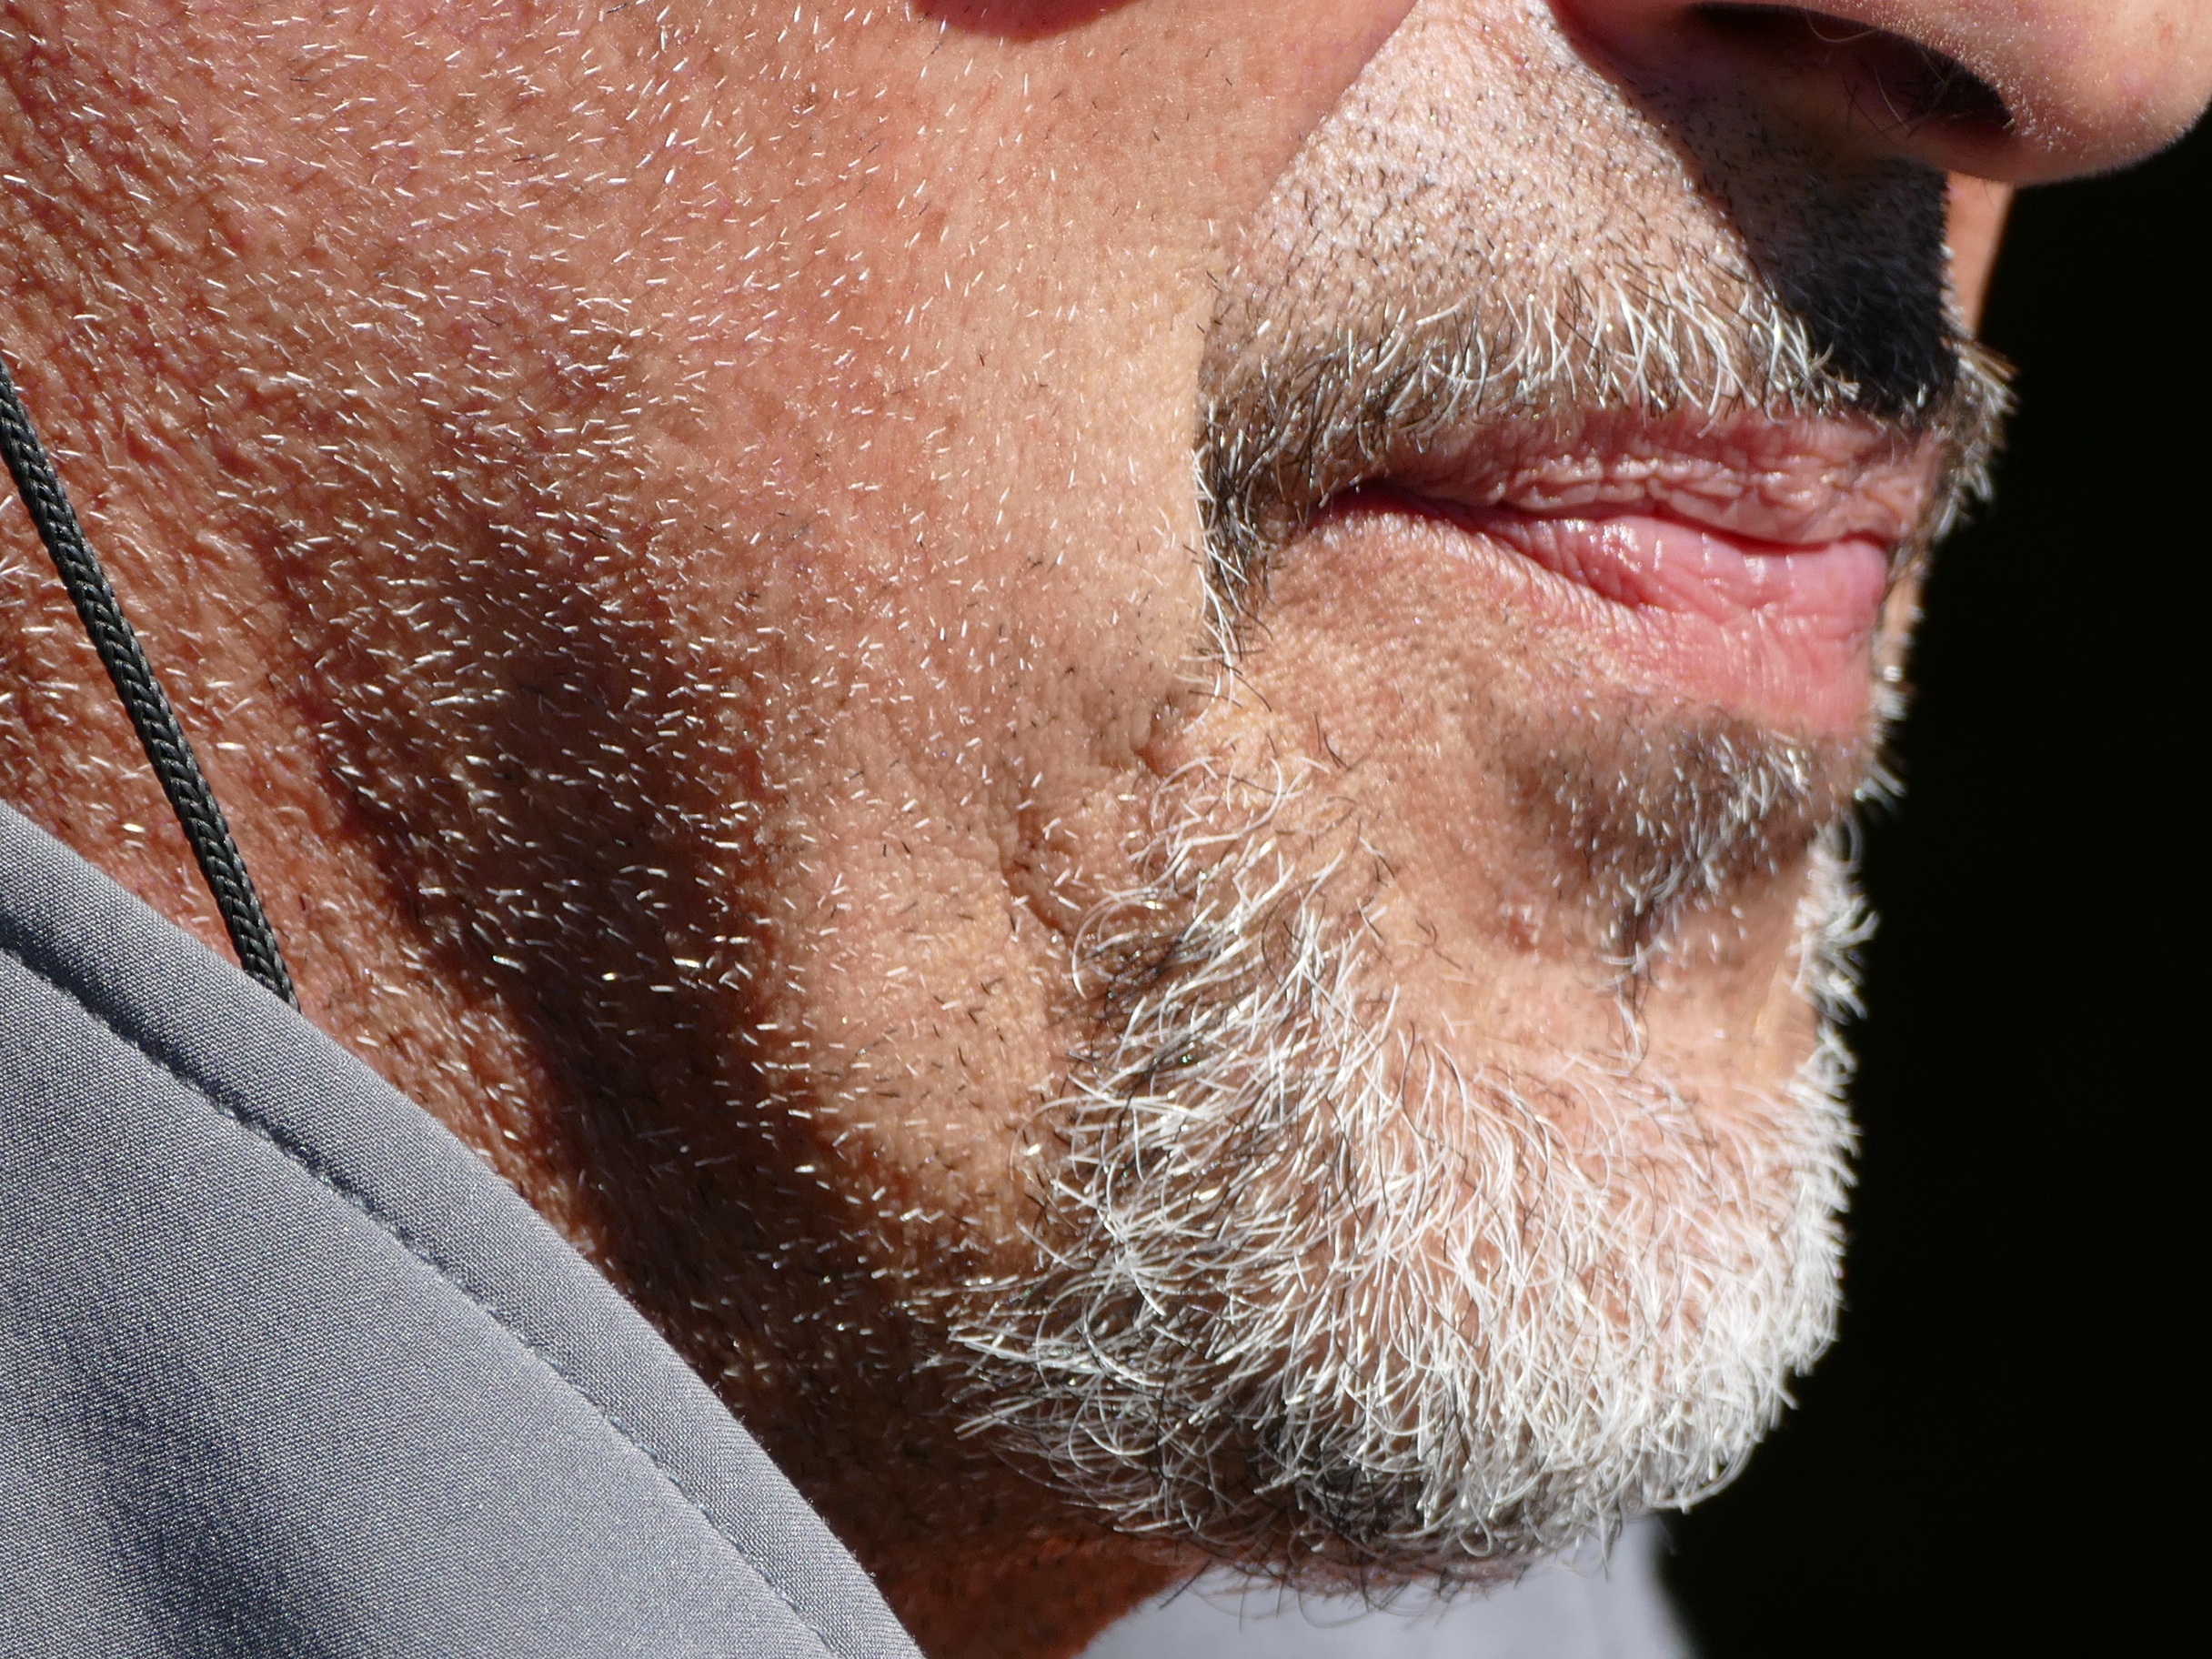
man, person, hair, old, male, portrait, human, lip, beard, muscle, mouth, close up, face, nose, bart, head, skin, moustache, organ, chin, chest hair, facial hair